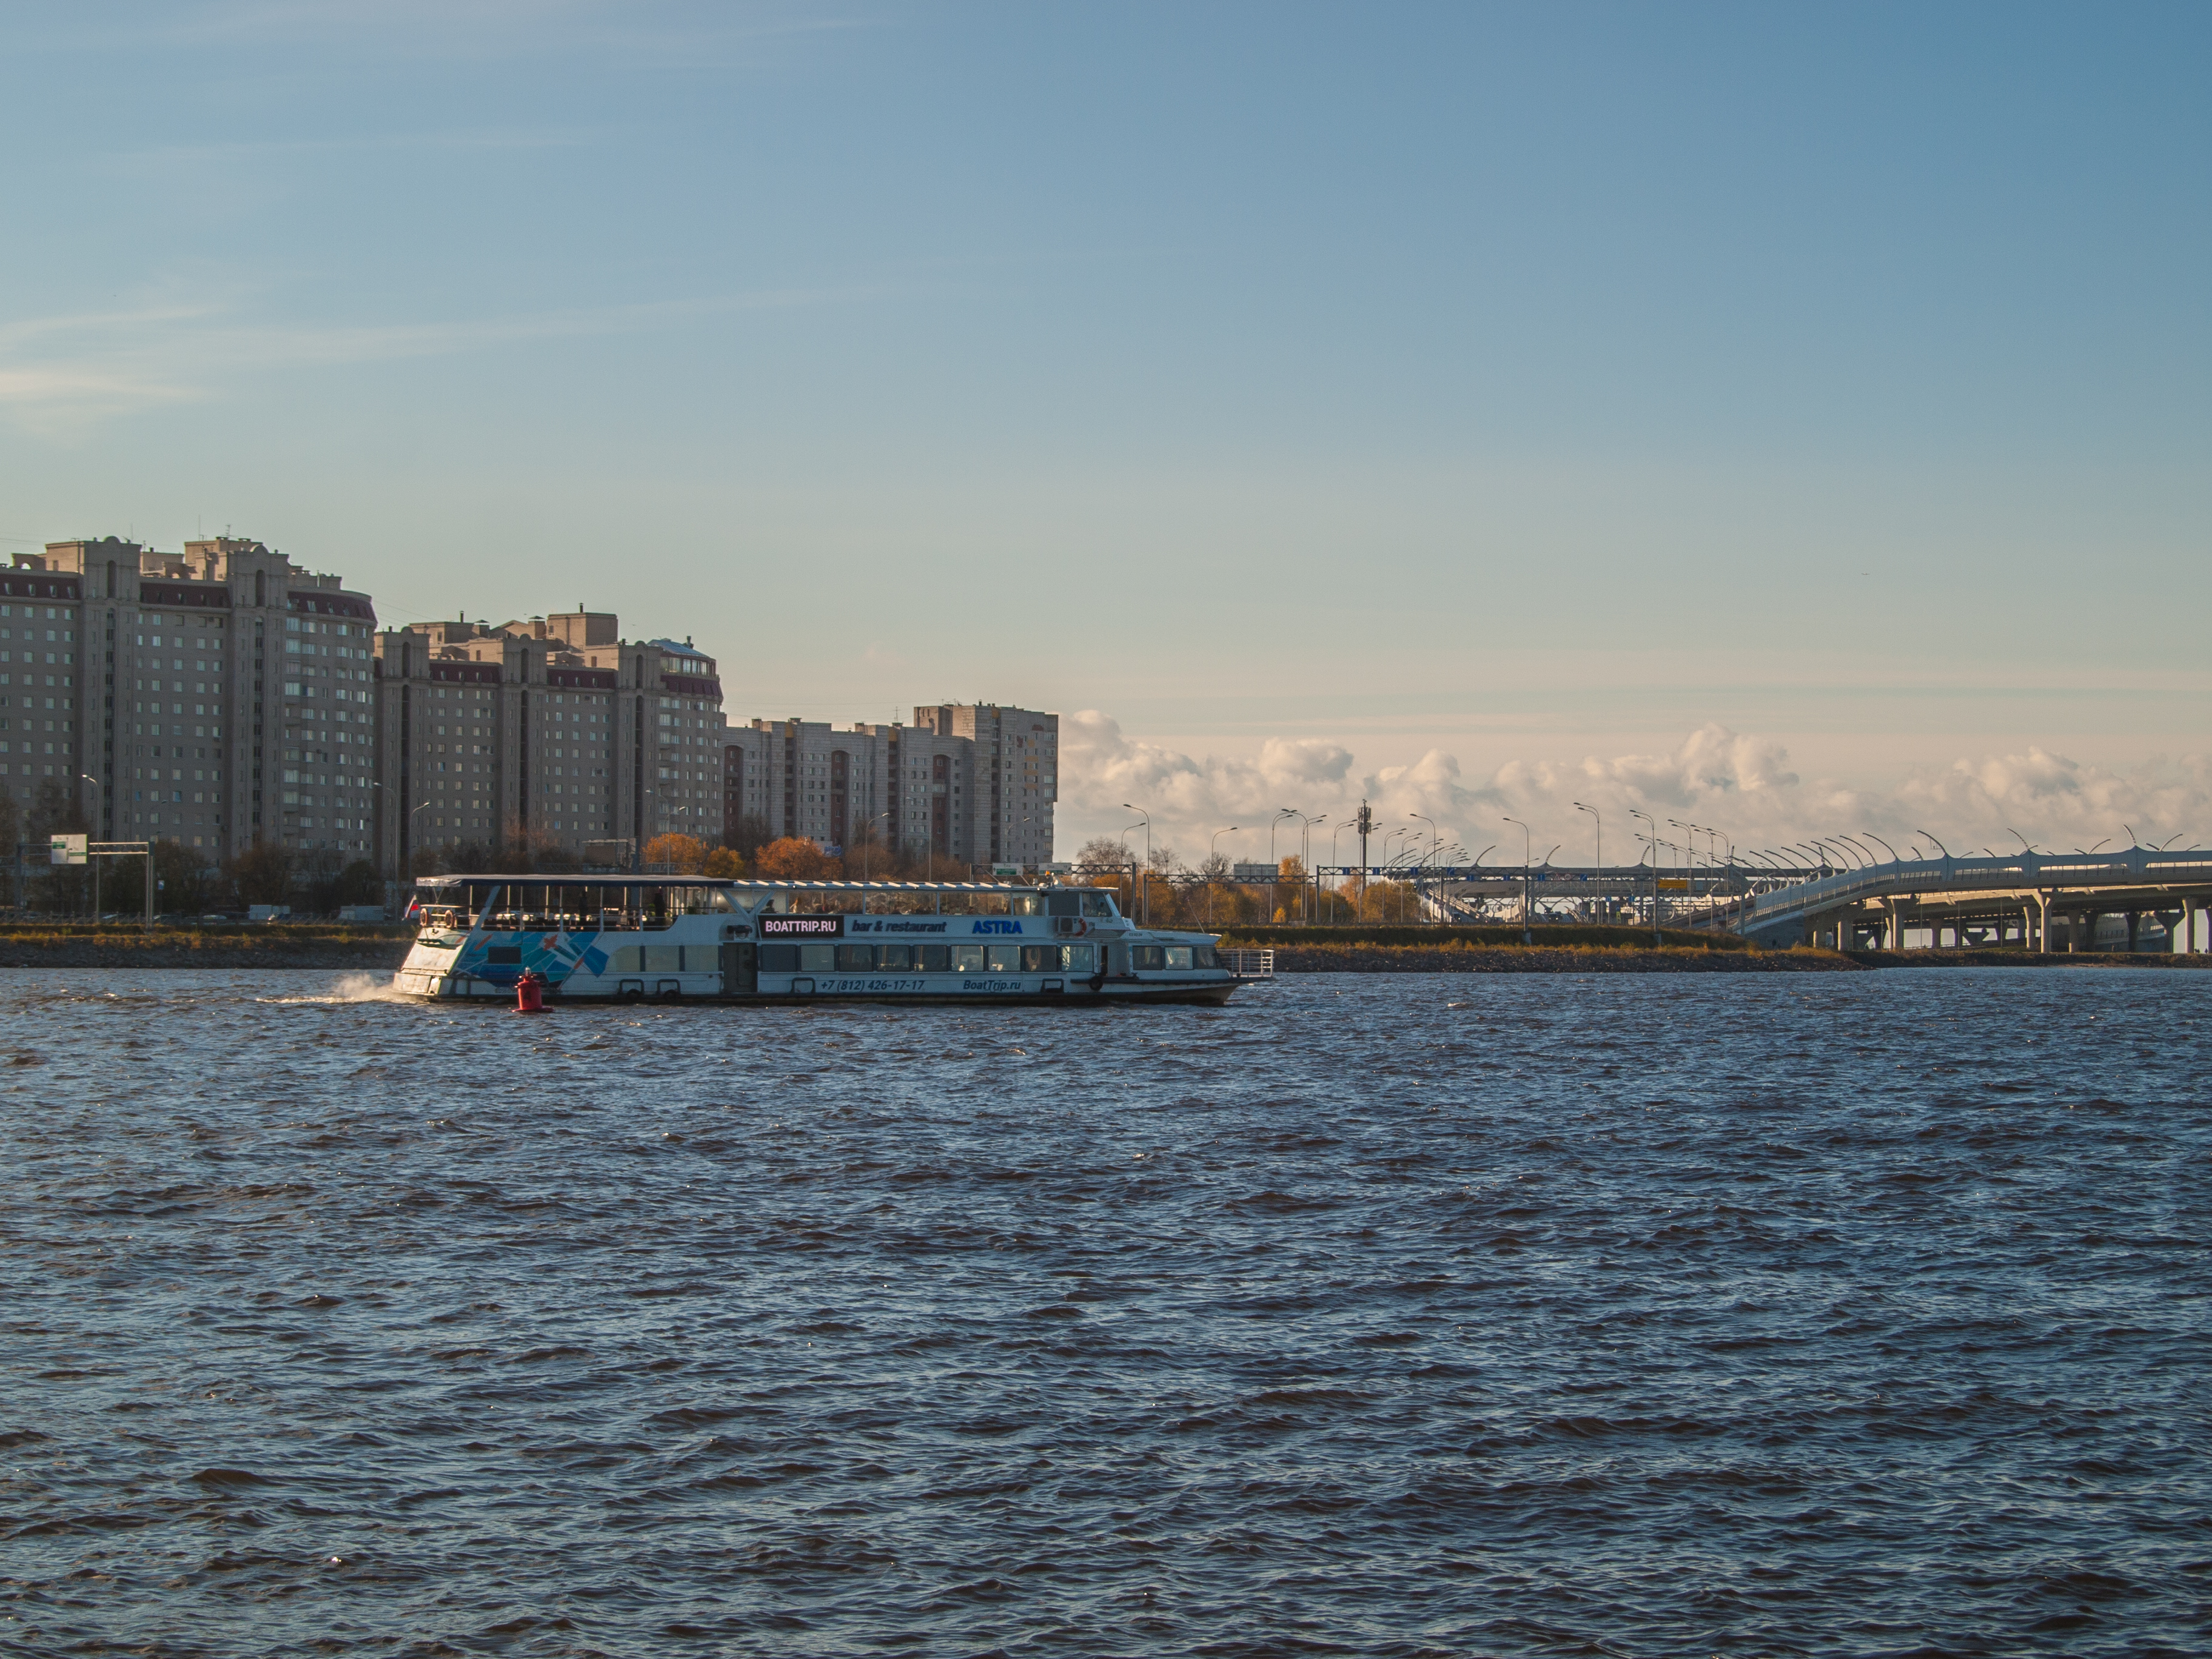
images